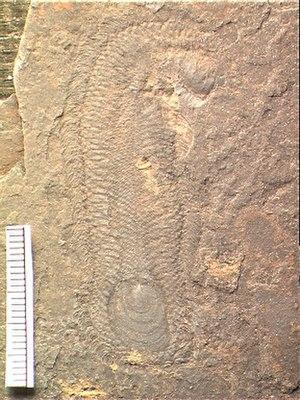
Sirius Passet est un Lagerstätte du Cambrien découvert au Groenland.
Halkieria est un genre éteint d'animaux du groupe des Lophotrochozoaires dont les restes fossiles ont été retrouvés dans les dépôts du Cambrien inférieur et du Cambrien moyen, sur presque chaque continent.